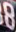
Number: 8